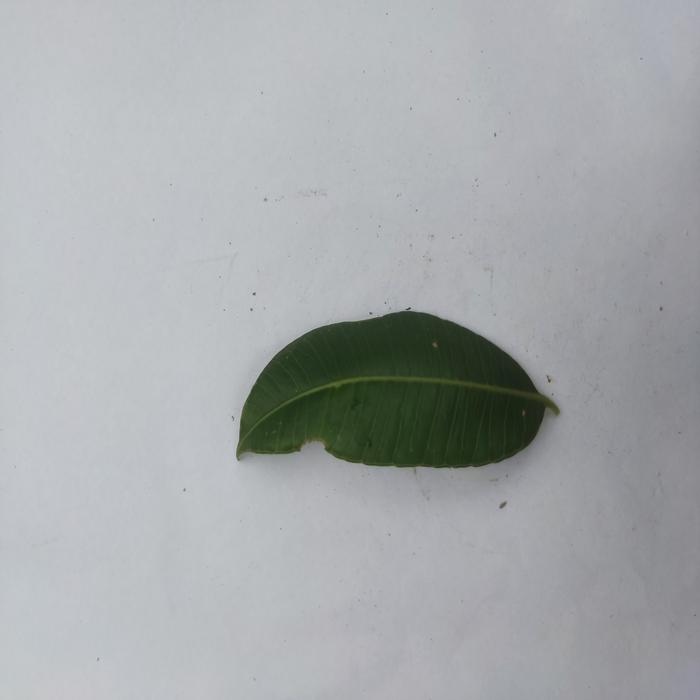
Crop: Hog Plum
Leaf condition: Heathy_Leaf